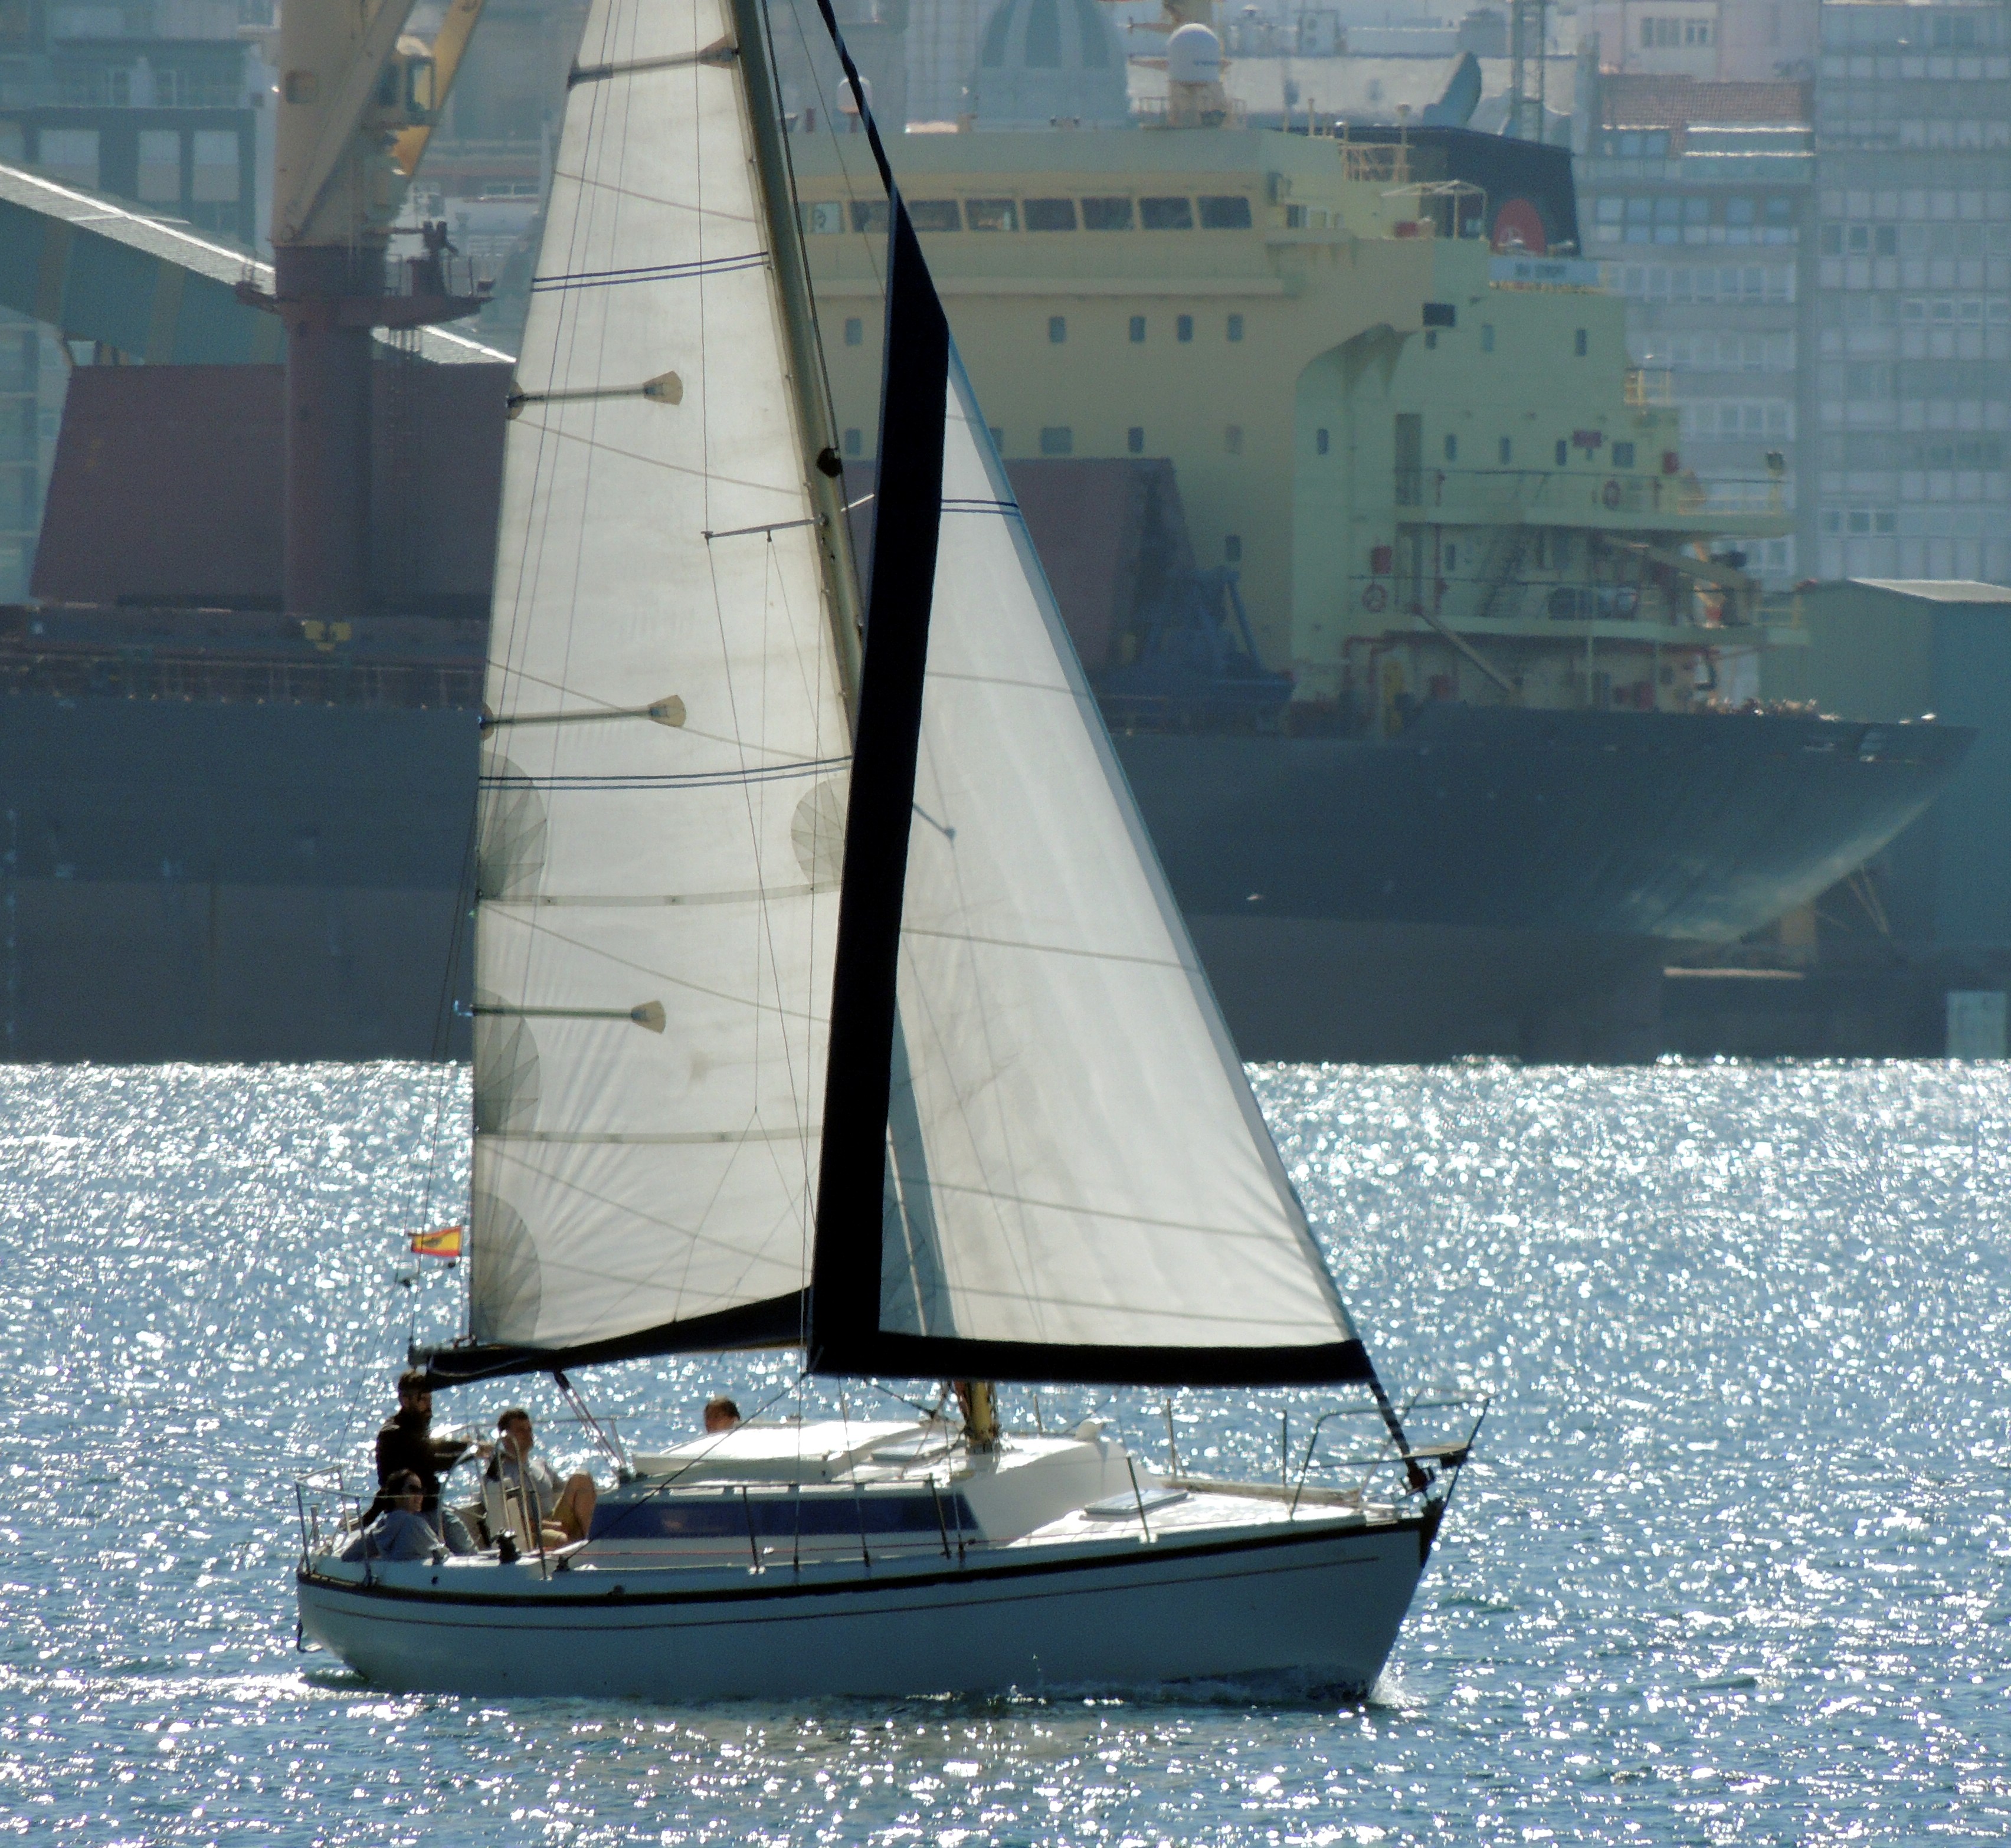
vehicle, boat, sailboat, sailing ship, sail, sailing, ship, watercraft, yacht, dinghy sailing, keelboat, schooner, tall ship, mast, lugger, sailboat racing, passenger ship, dinghy, windjammer, brigantine, yacht racing